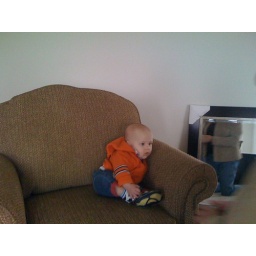
Will 0.6 at our soon-to-be-new-home, sitting in a &amp;quot;staged&amp;quot; chair in the living room. 4/11/2008.